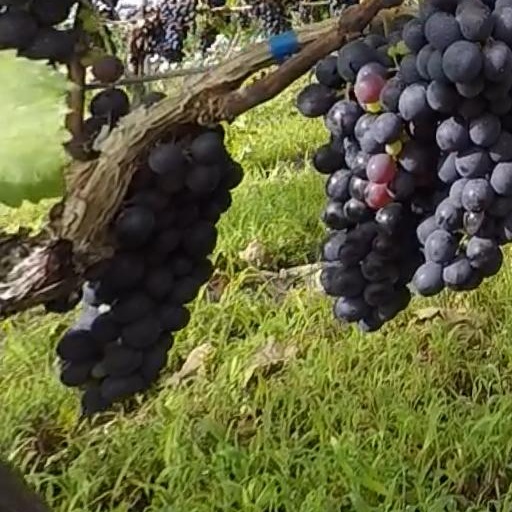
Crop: grape